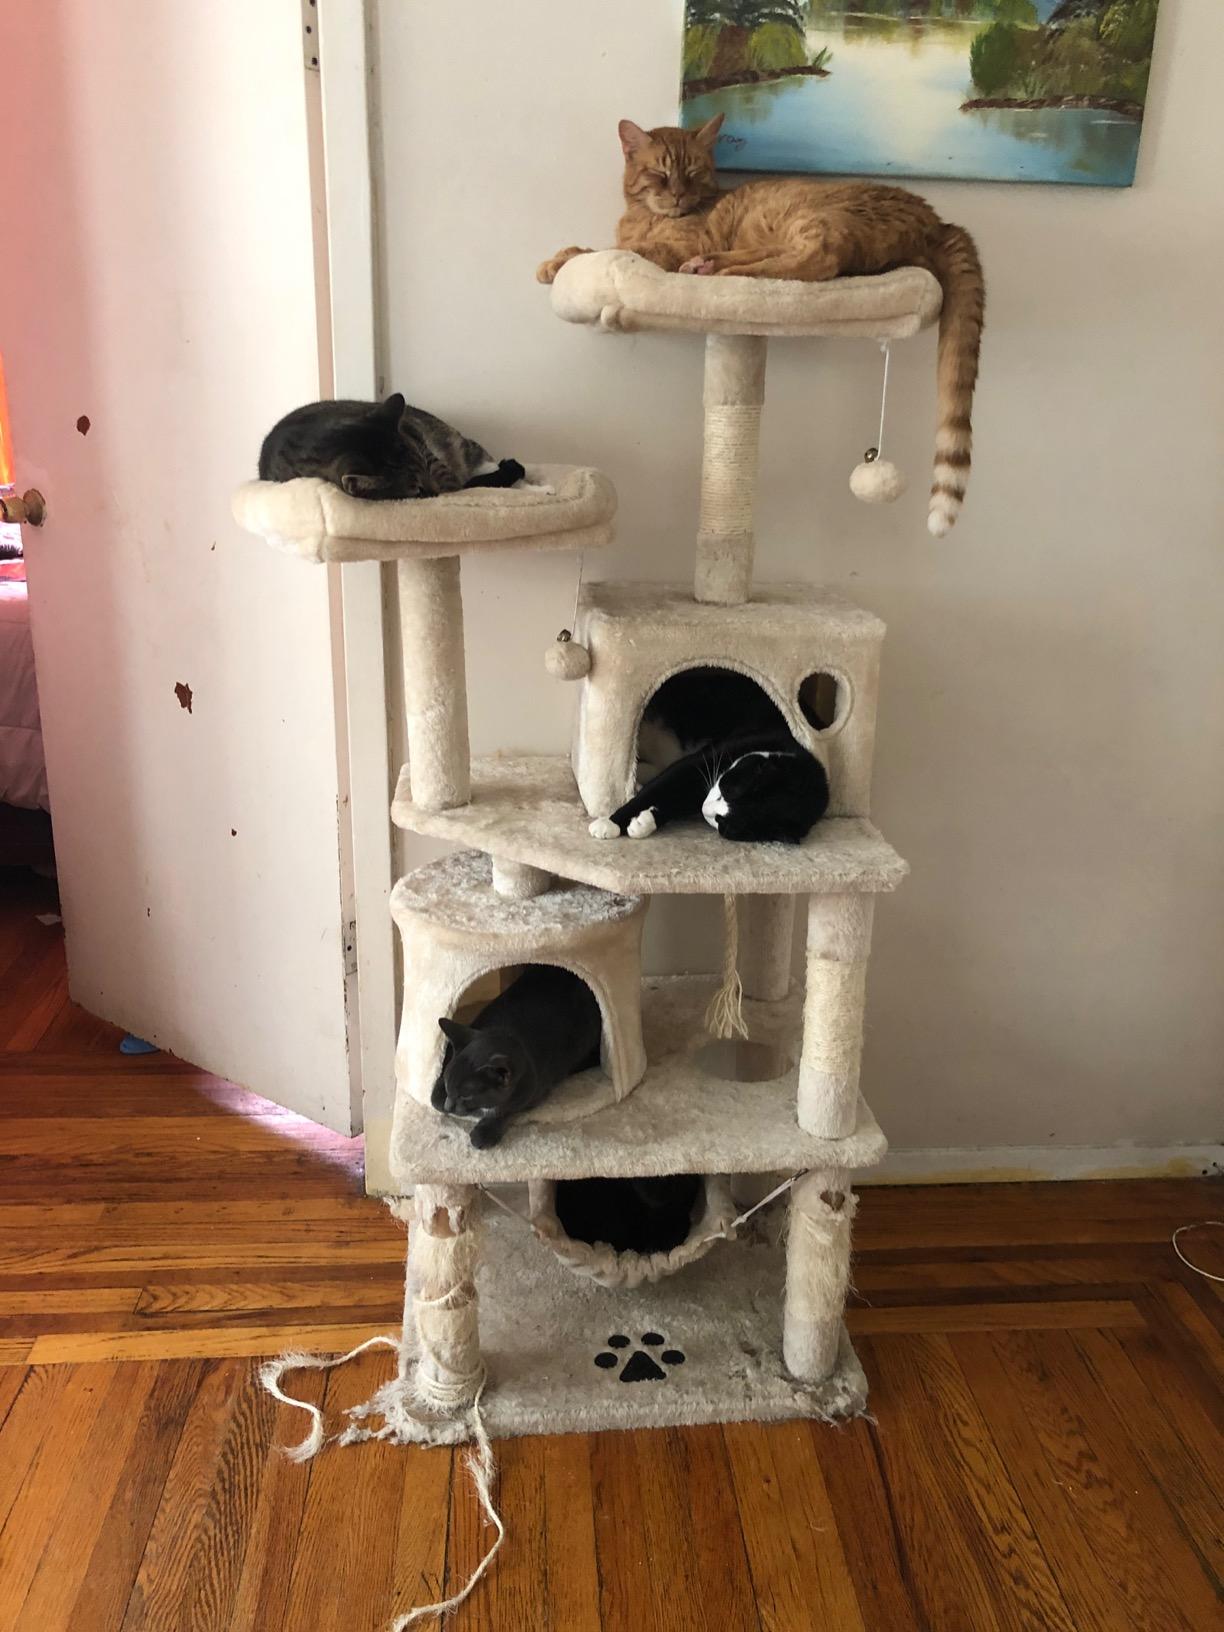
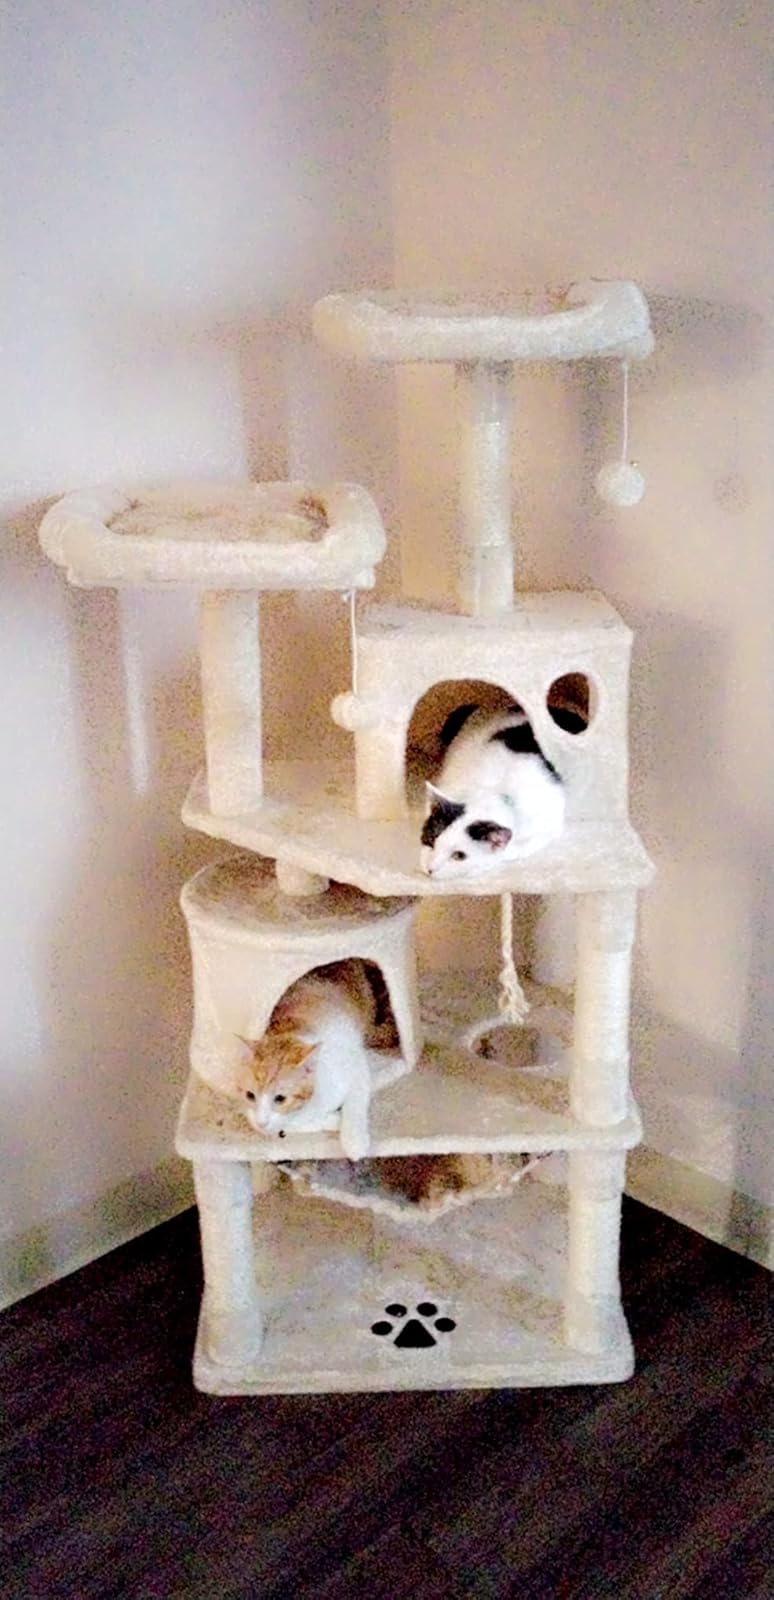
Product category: items_cat tree
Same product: yes